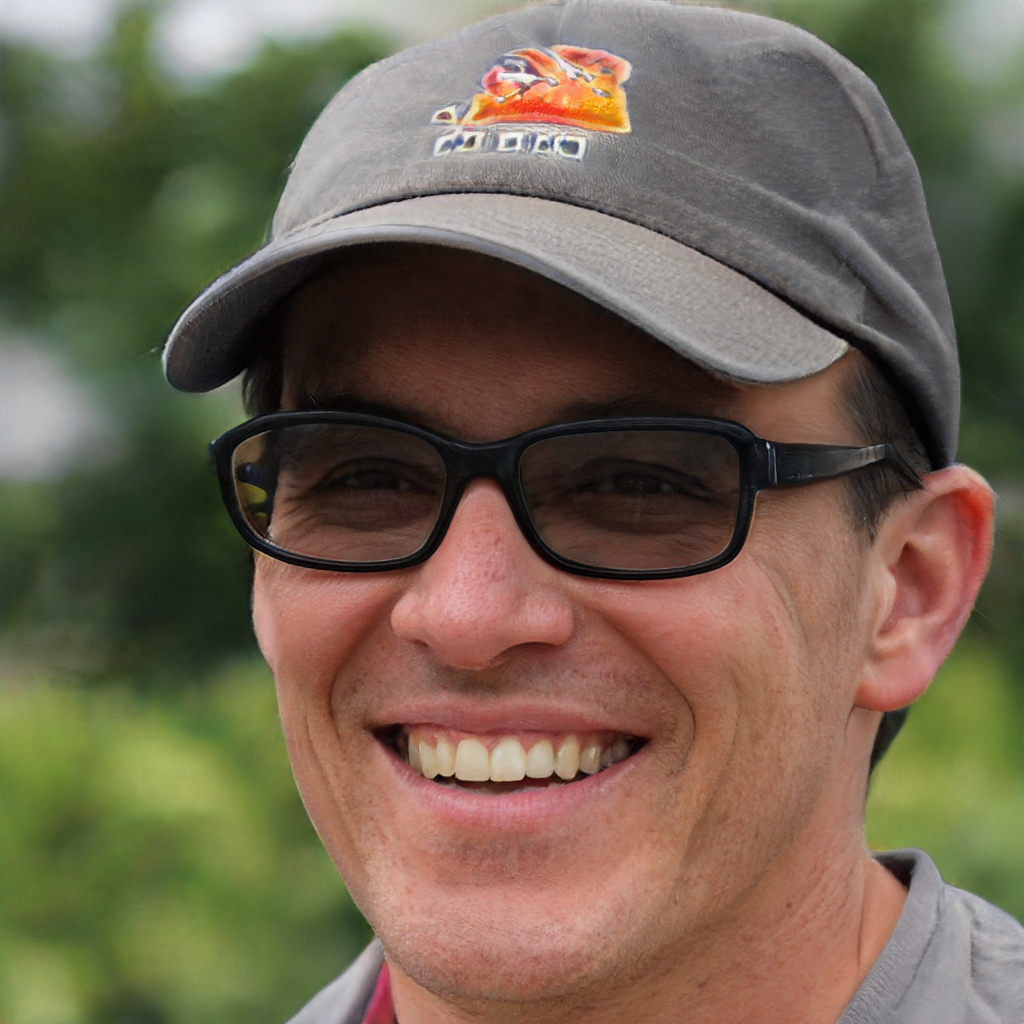
Gender: Male